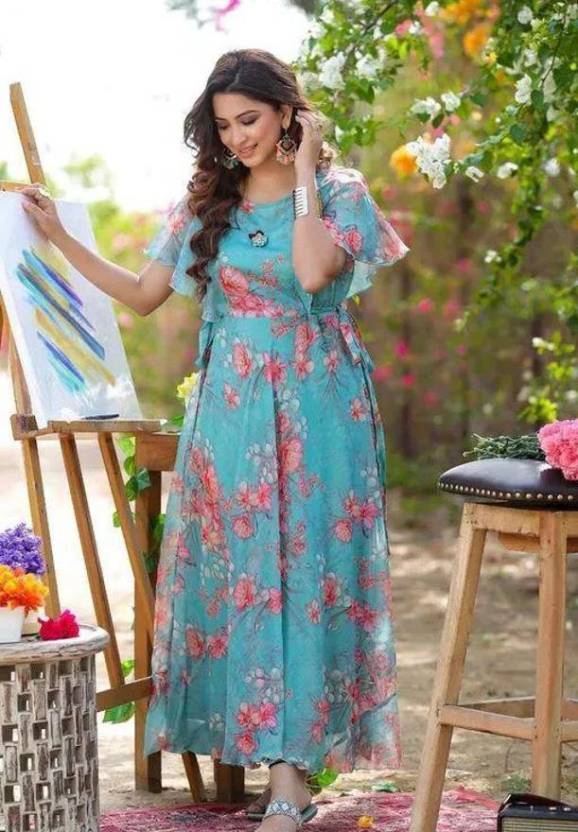
Product: Women Fit and Flare Light Blue Dress
Price: ₹509
Colors: Light Blue
Pattern: Printed
Description: Fabric: Georgette Sleeves Length: Short Sleeves Pattern: Printed Net Quantity (N): 1 Sizes M (Bust Size: 38 in) L (Bust Size: 40 in) XL (Bust Size: 42 in) XXL (Bust Size: 44in) Country of Origin: India